Billy Frank Jr.

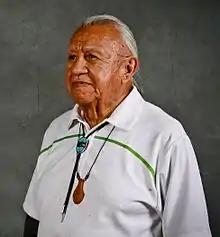
Billy Frank Jr. at the 2012 Ecotrust Indigenous Leadership Award ceremony in Portland, Oregon

Billy Frank Jr. (March 9, 1931 – May 5, 2014) was a Native American environmental leader and advocate of treaty rights. As a member of the Nisqually tribe, Frank led a grassroots campaign in the 1960s and 1970s to secure fishing rights on the Nisqually River, located in Washington state. His efforts centered around promoting cooperative management of natural resources. Frank served as the chairman of the Northwest Indian Fisheries Commission for over thirty years.